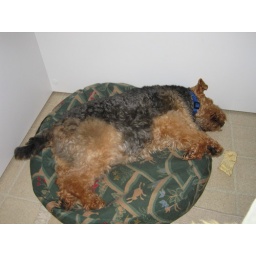
Spunky sleeping on his beanbag in my computer room